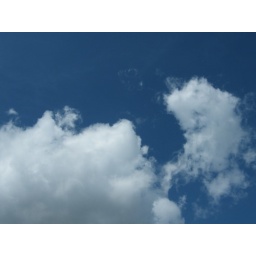
A blue sky over Gonerby Hill Foot in Grantham.